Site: saxony
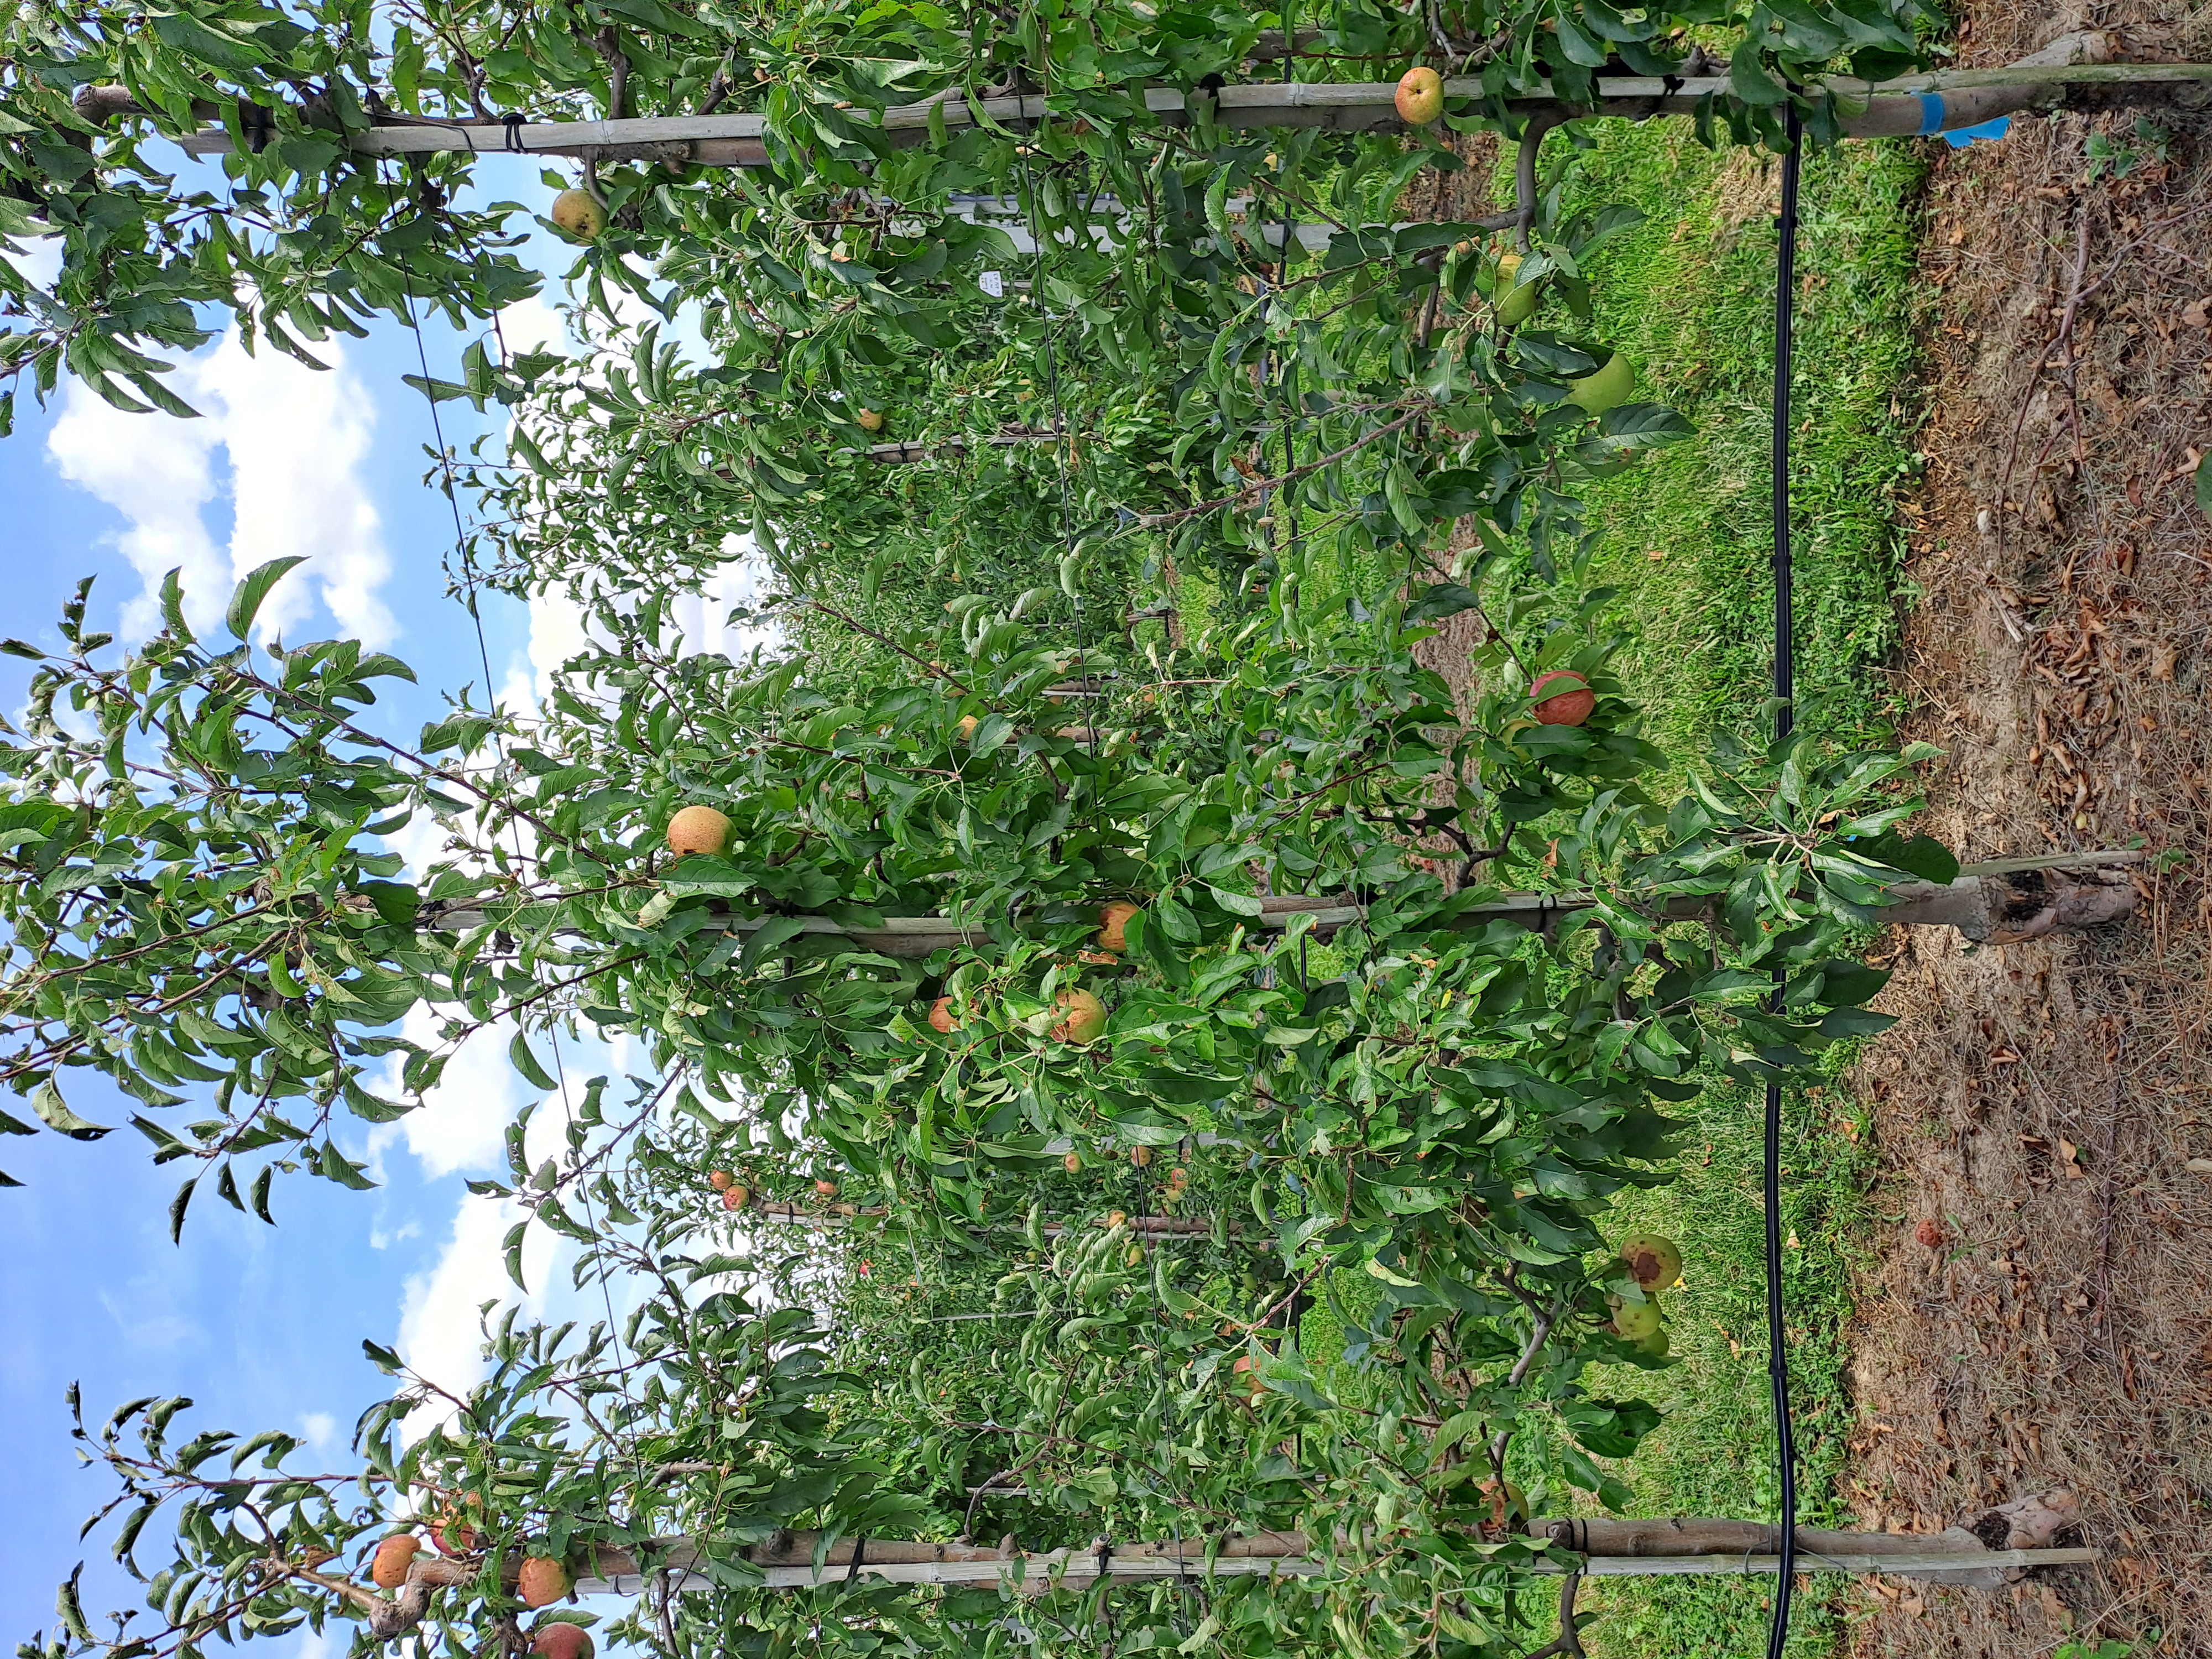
Growth stage (BBCH 85): Maturity of fruit and seed